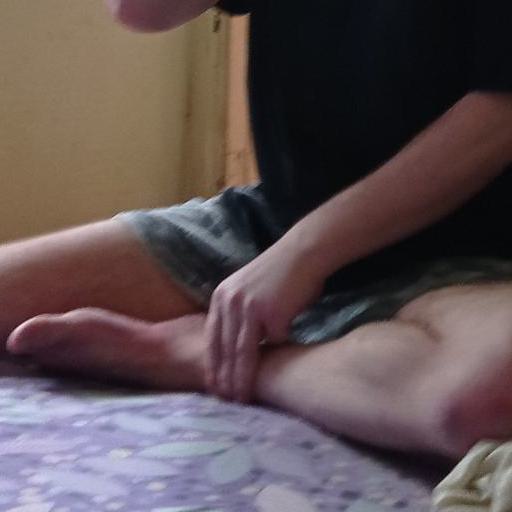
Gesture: no_gesture